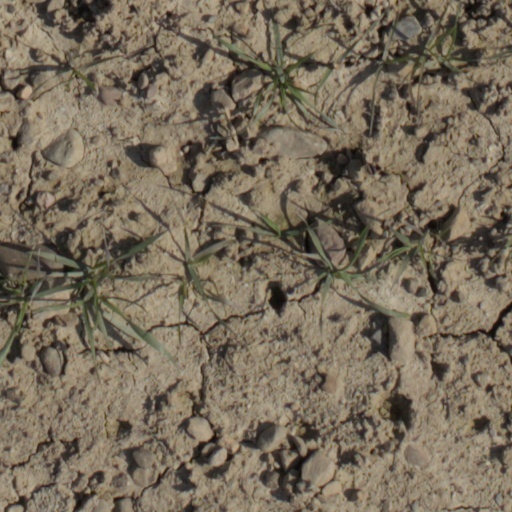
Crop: wheat